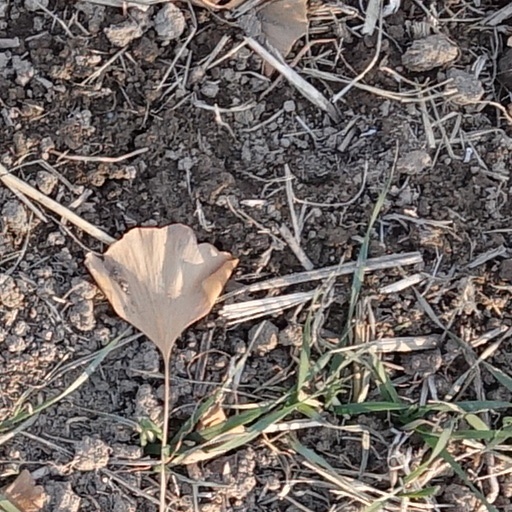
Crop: wheat